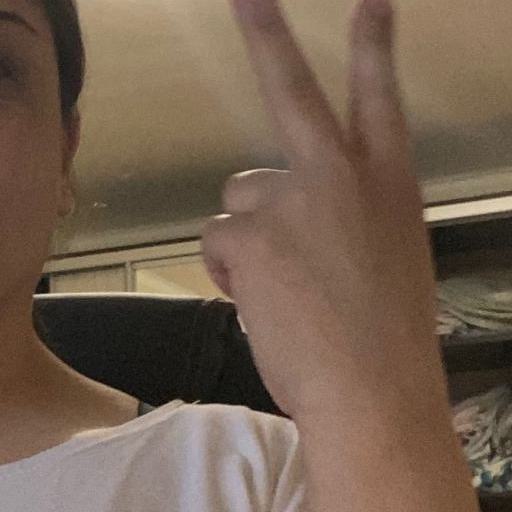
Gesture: peace_inverted